Jack Sheldon

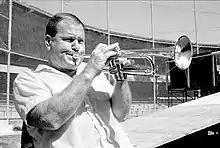
Sheldon at the Palo Alto Jazz Festival, September 26, 1987

Beryl Cyril "Jack" Sheldon Jr. (November 30, 1931 – December 27, 2019) was an American jazz trumpeter, singer, and actor. He performed on "The Merv Griffin Show" and participated in episodes of the educational music television series "Schoolhouse Rock!"